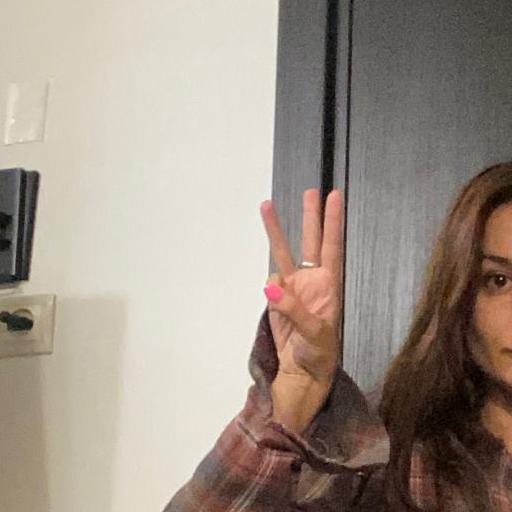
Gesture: three